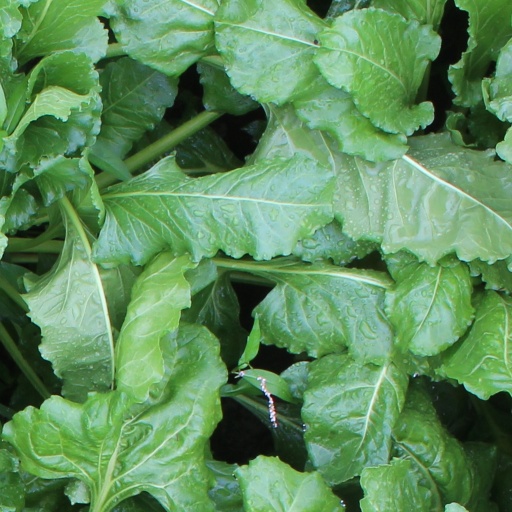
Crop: sugar beet